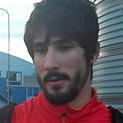
Age: 19